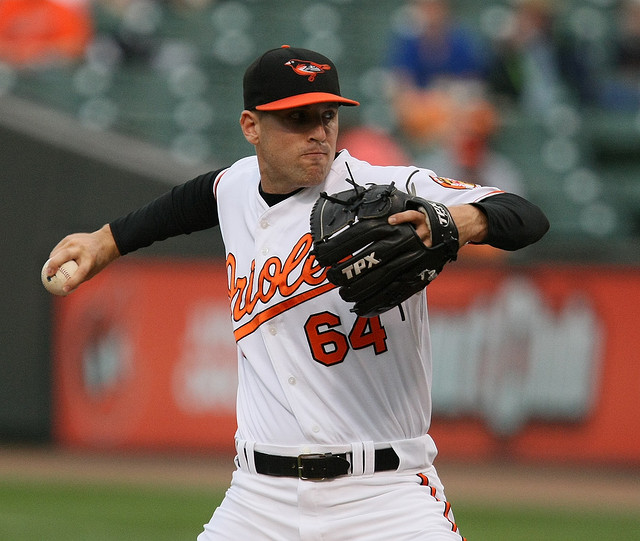
một cầu thủ ném bóng đang chuẩn bị ném quả bóng chày ở trong tay